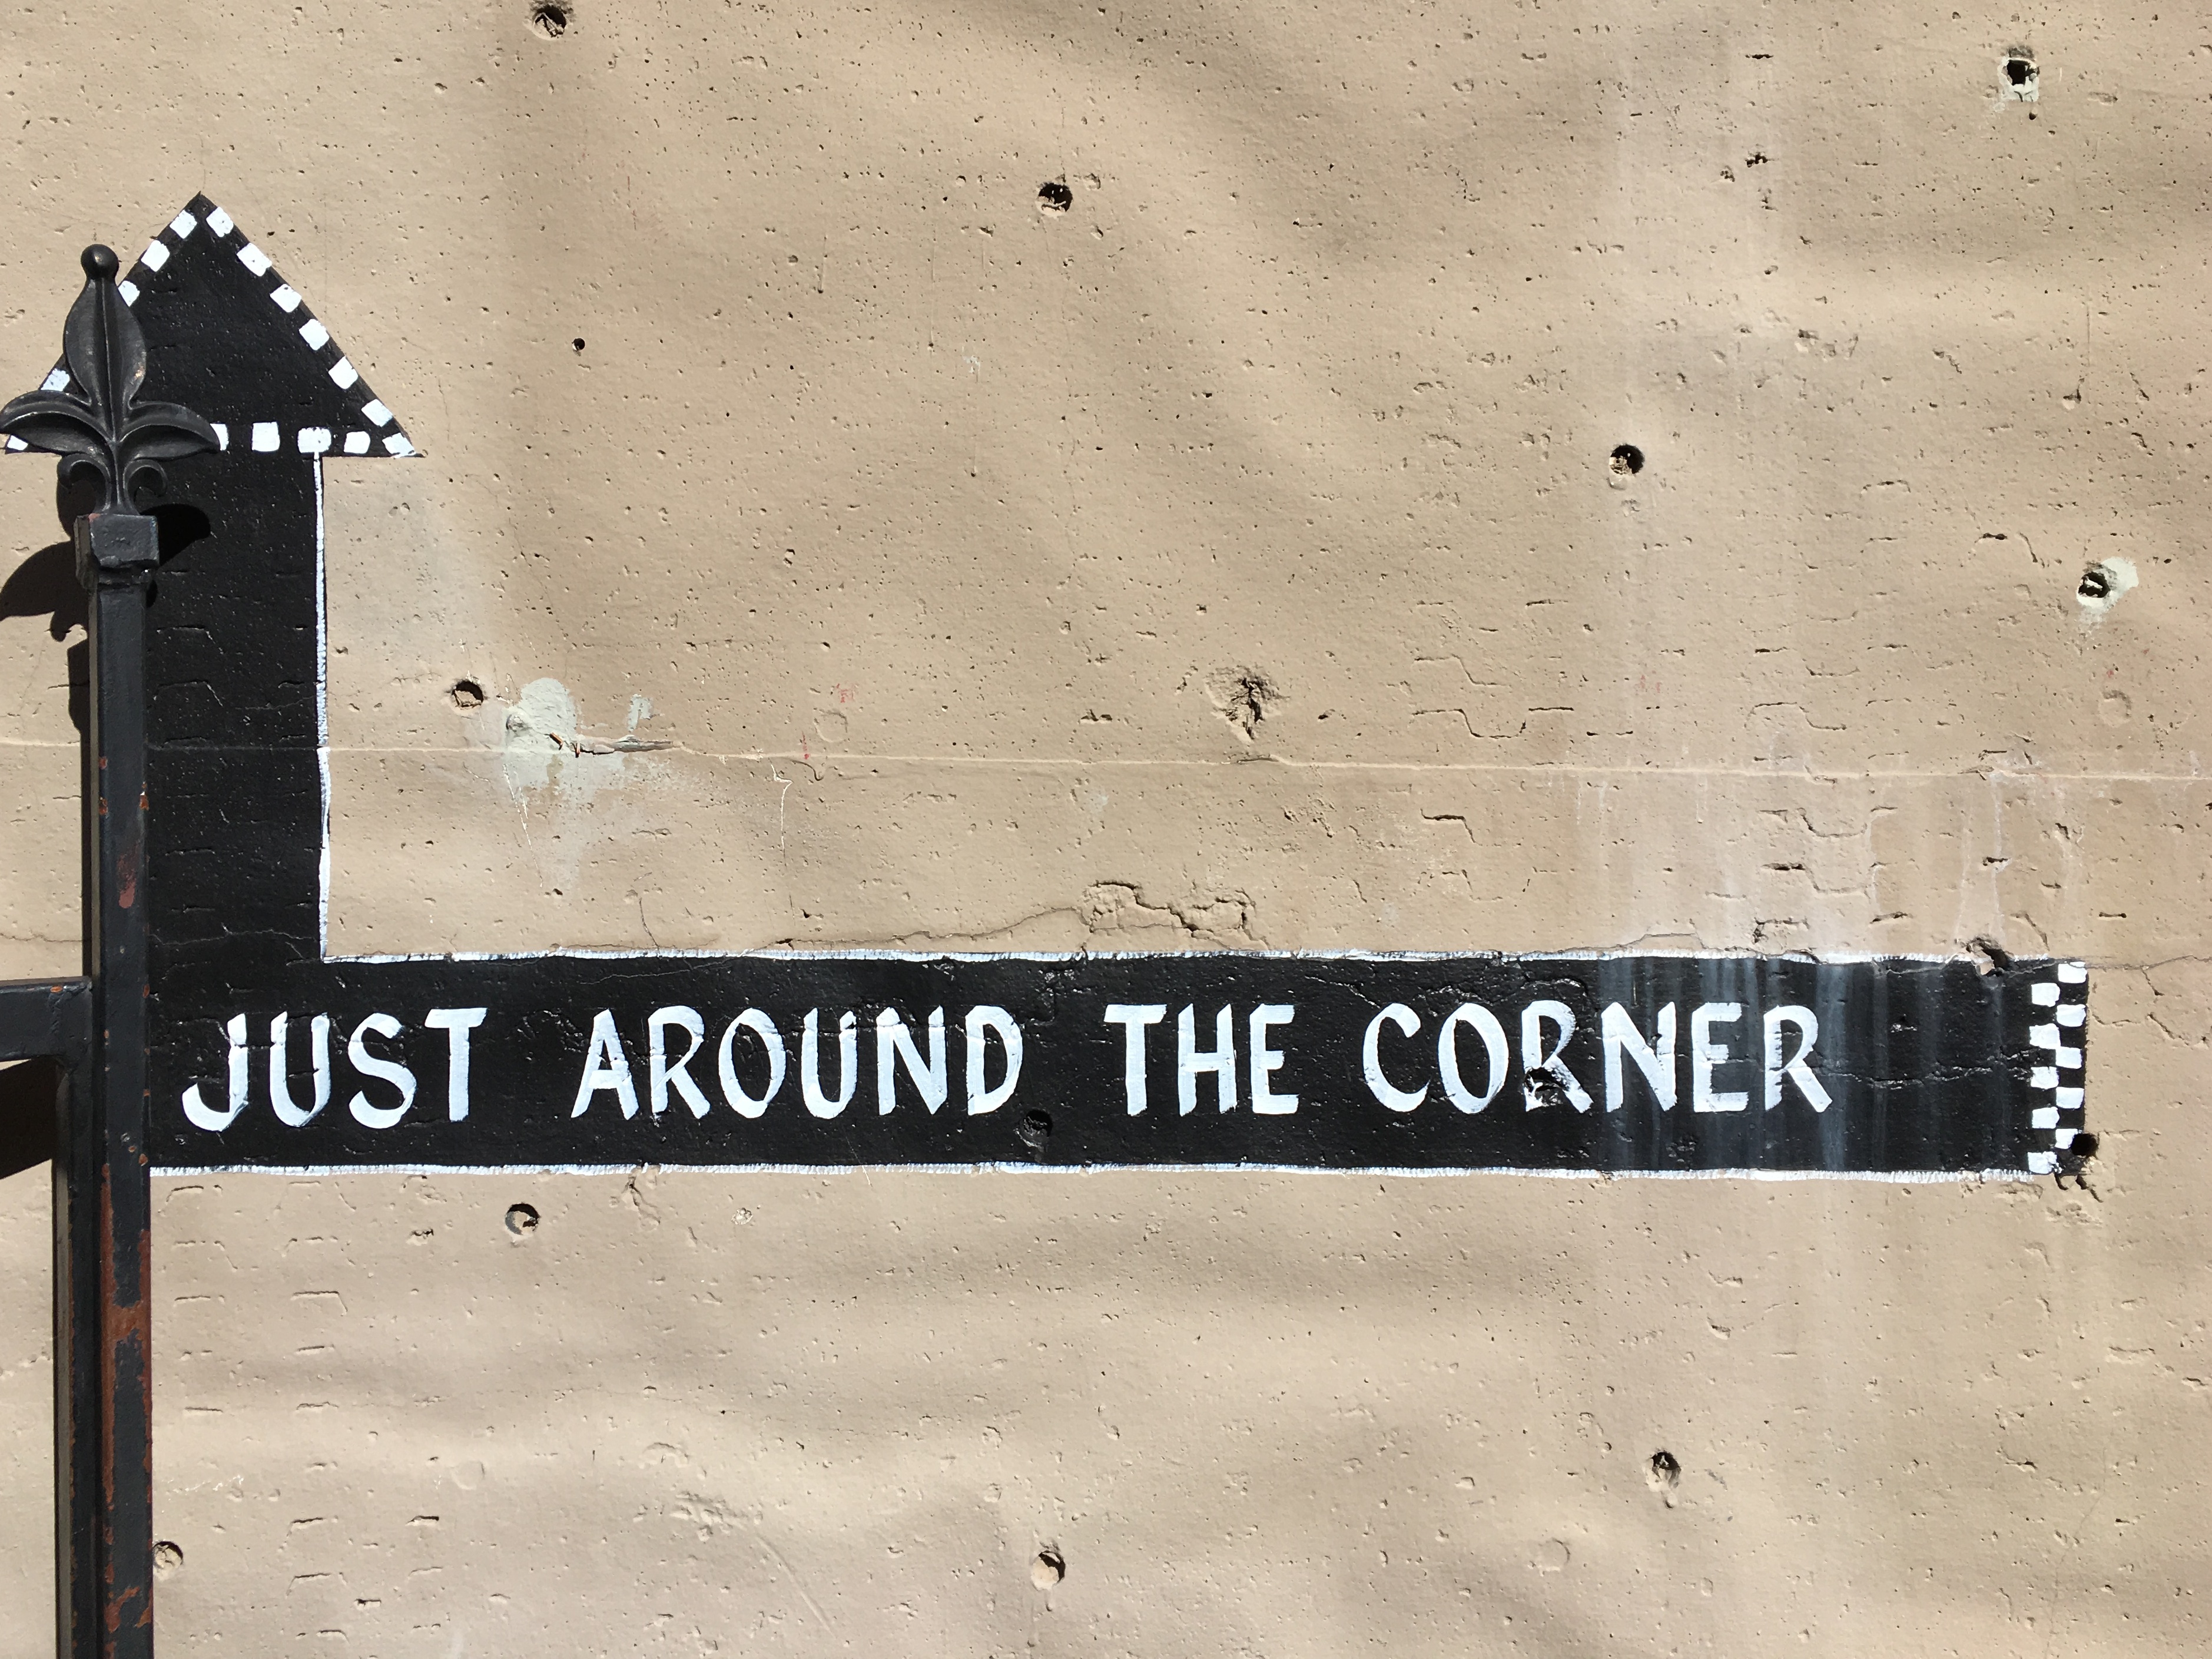
wood, white, number, wall, sign, street sign, font, art, shape